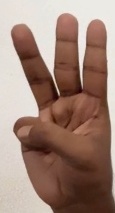
ASL sign: W